Treehouse of Horror XXXIII

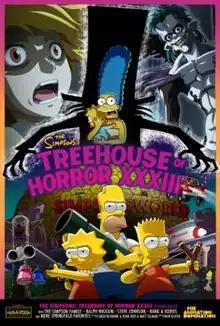

"Treehouse of Horror XXXIII" is the sixth episode of the thirty-fourth season of the American animated television series "The Simpsons", and the 734th episode overall. It aired in the United States on Fox on October 30, 2022. This is the 33rd "Treehouse of Horror" episode, and, like the other "Treehouse of Horror" episodes, consists of three self-contained segments: "The Pookadook" (a parody of "The Babadook"), "Death Tome" (a parody of "Death Note"), and "Simpsons World" (a parody of "Westworld"). The episode was directed by Rob Oliver, and written by Carolyn Omine, Ryan Koh and Matt Selman. This is the first "Treehouse of Horror" episode to not have an opening sequence, and instead just opens on a book of the episode before going straight into the first segment. This is also the first "Treehouse of Horror" since season 14's to feature a different writer for each segment. This is the first "Treehouse of Horror" to air closest to Halloween since 2011 without going into November.